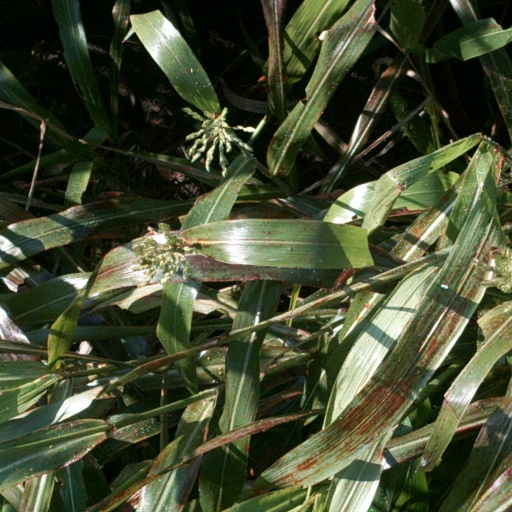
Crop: sorghum